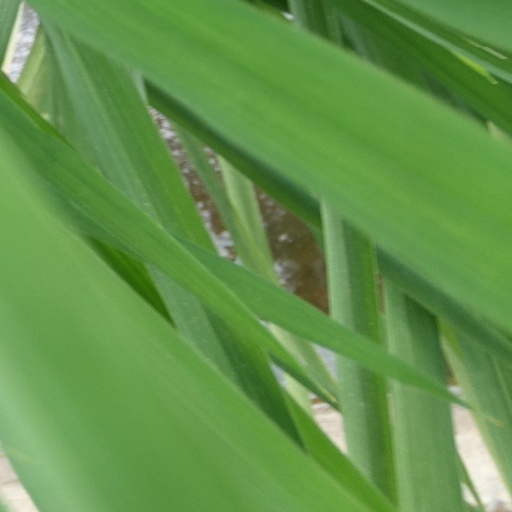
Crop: rice